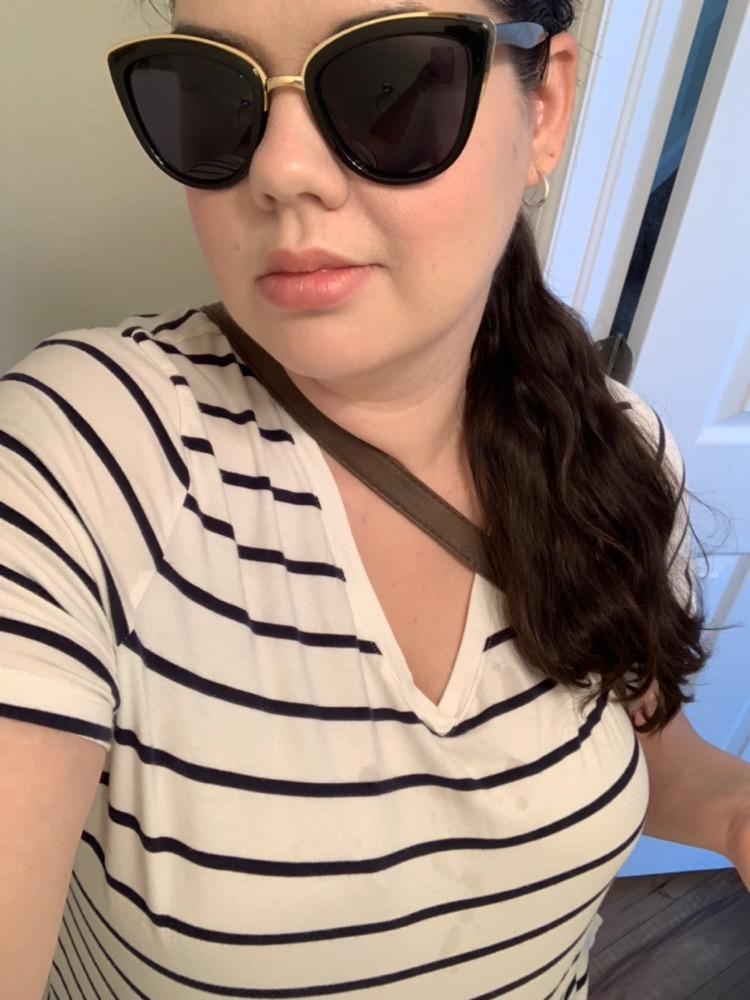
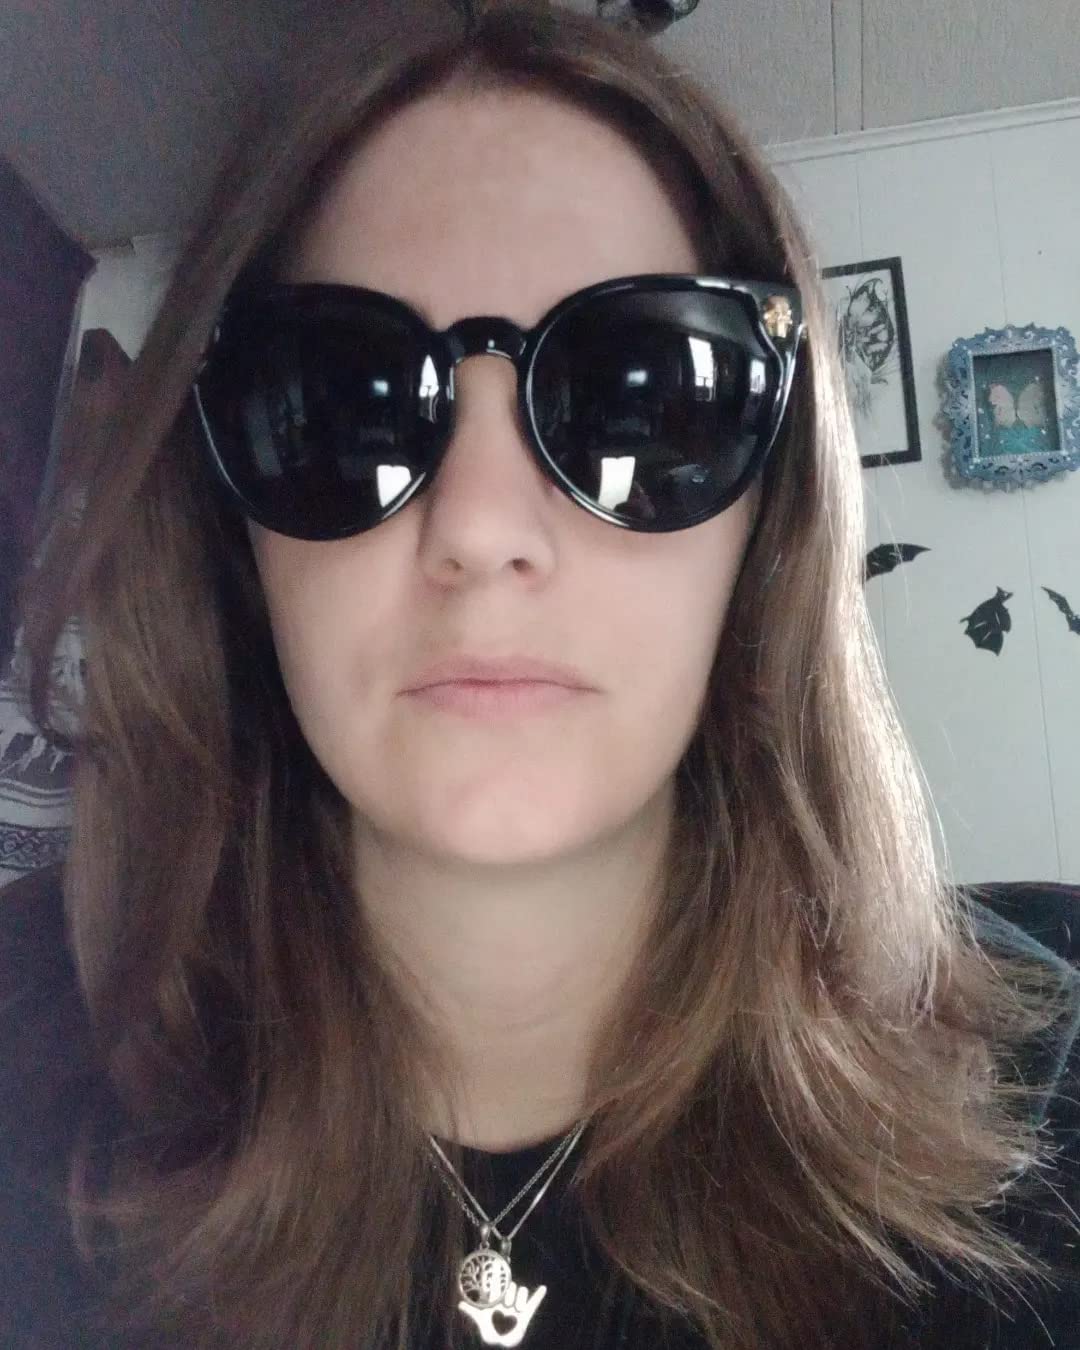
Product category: accessories_sunglasses
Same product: no